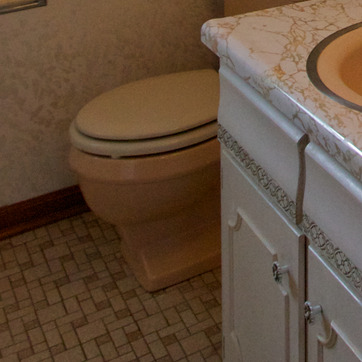
Material: ceramic